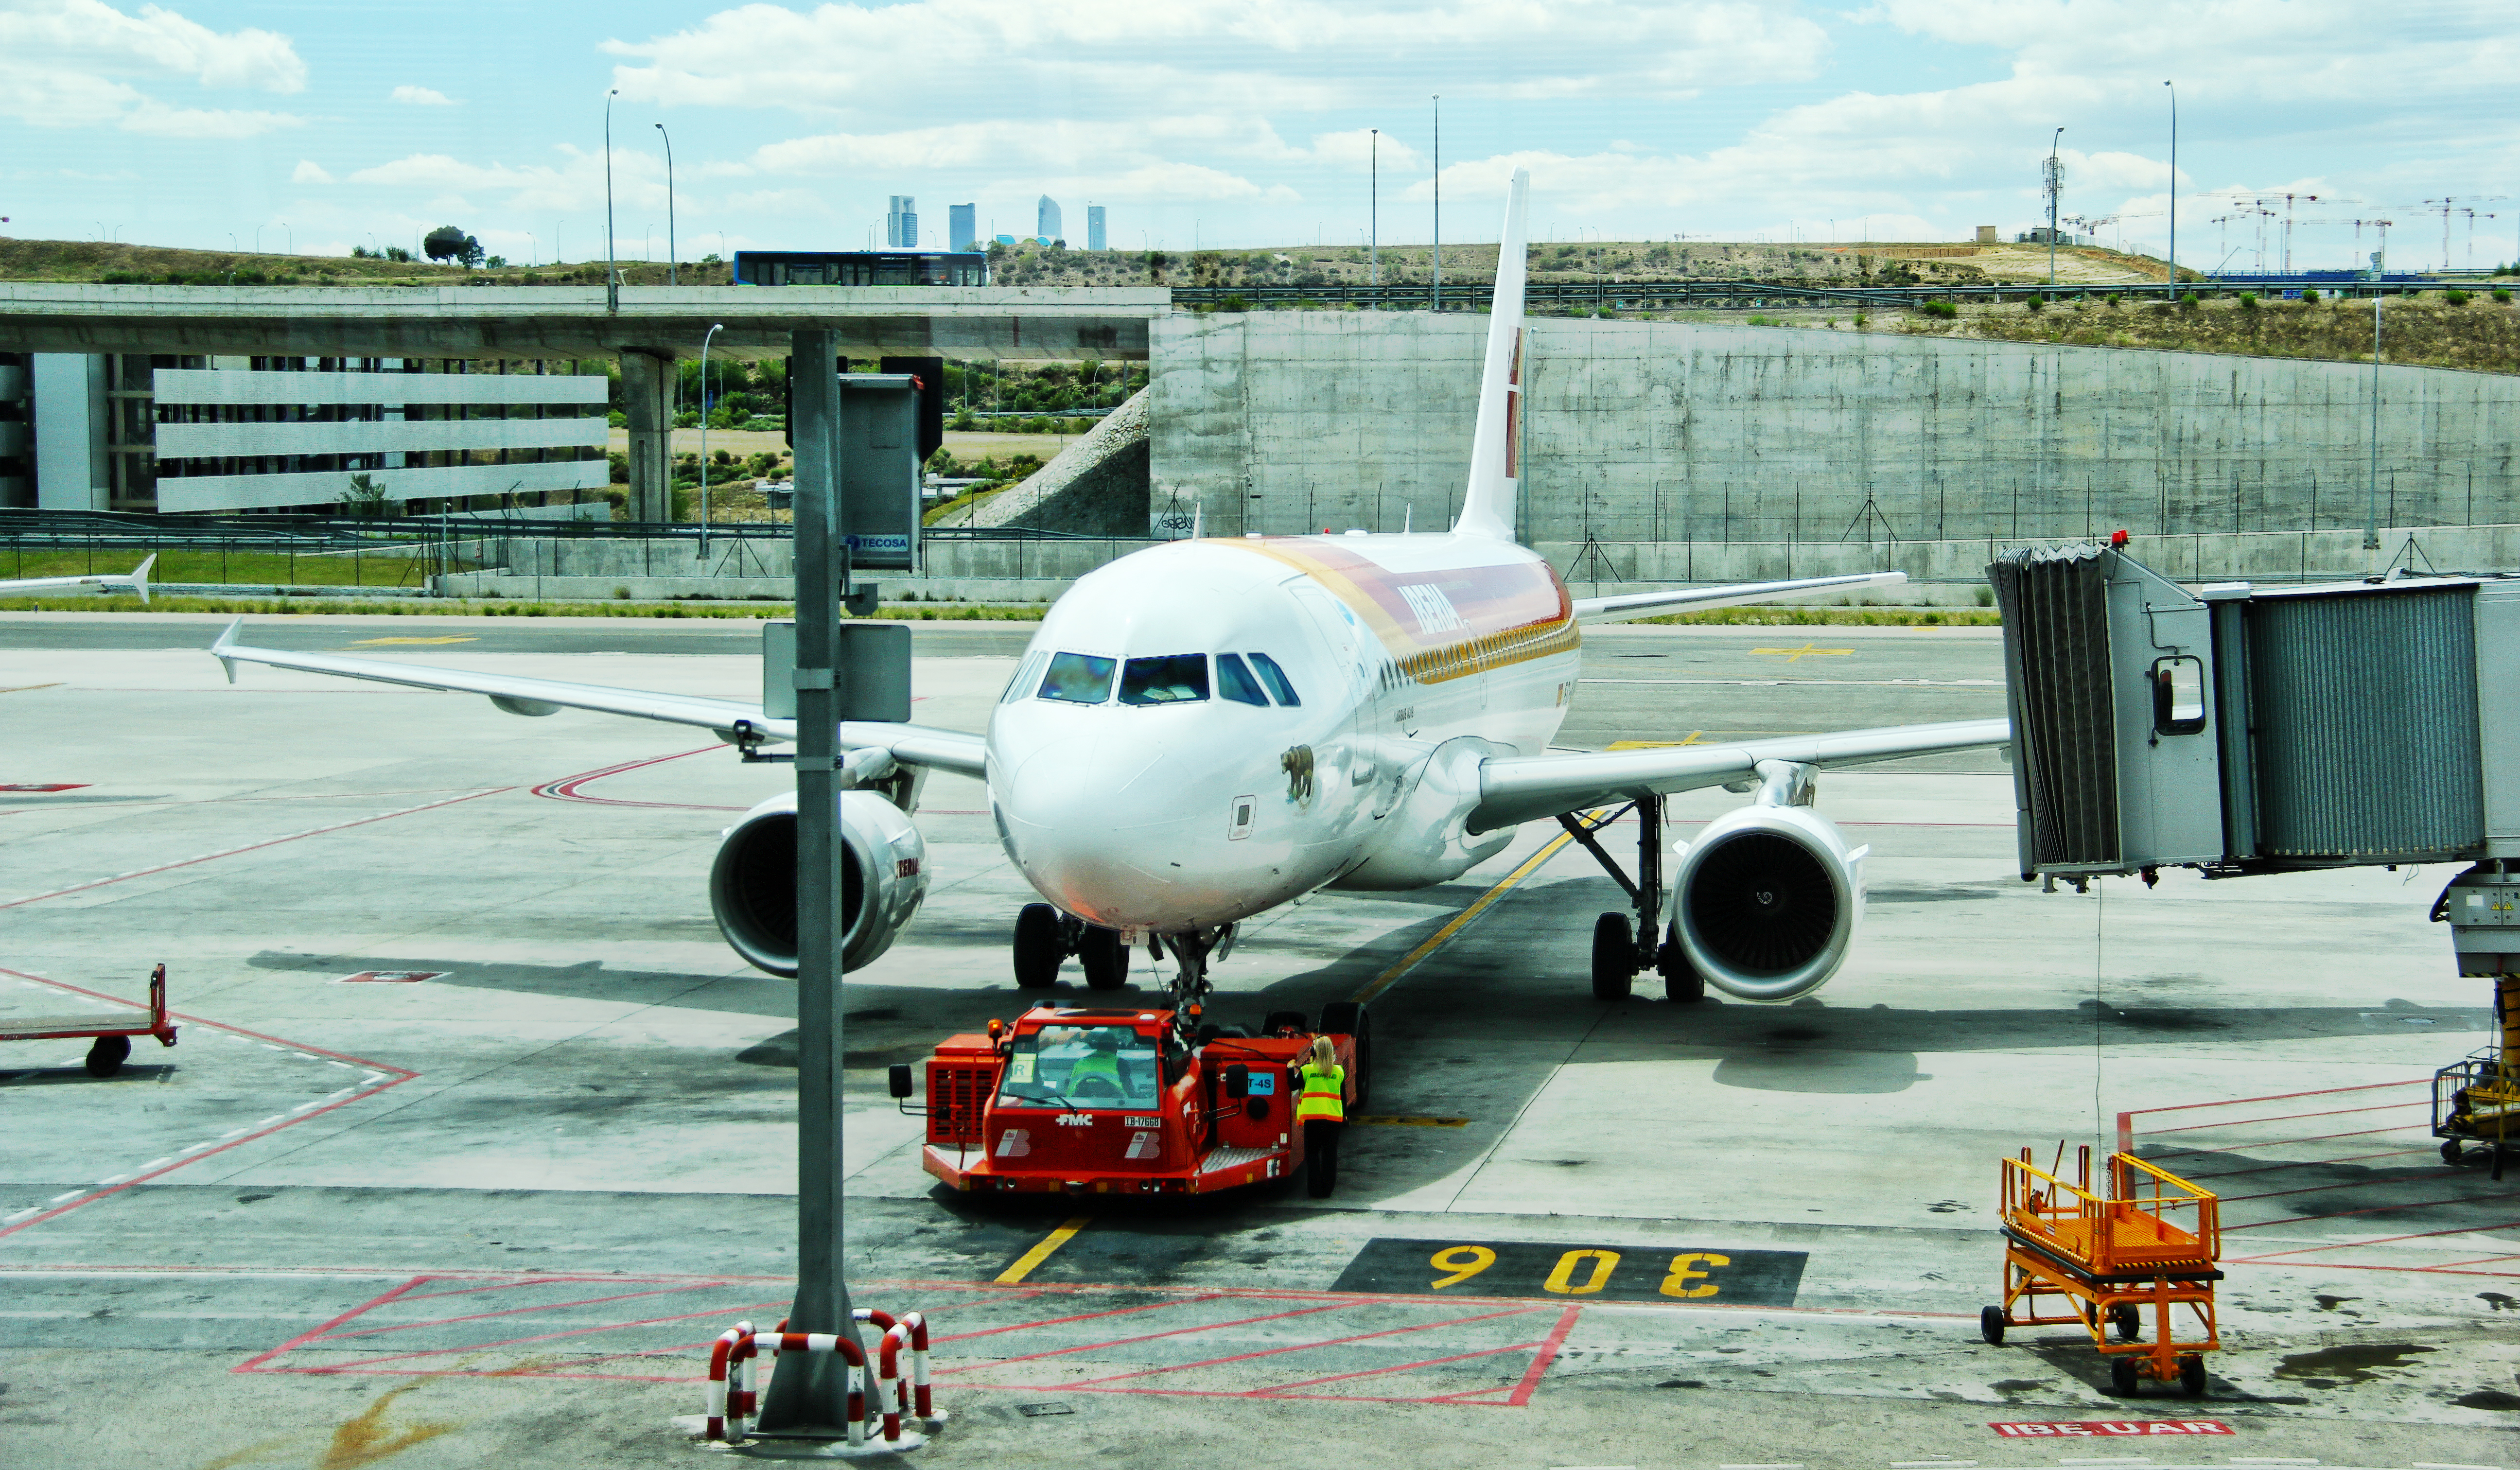
working, city, flying, airport, vacation, airplane, plane, aircraft, jet, vehicle, airline, aviation, industry, public transportation, turbine, pilot, infrastructure, boarding, airliner, traveling, runway, airbus, voyage, air force, jet aircraft, boeing 777, atmosphere of earth, wide body aircraft, aerospace engineering